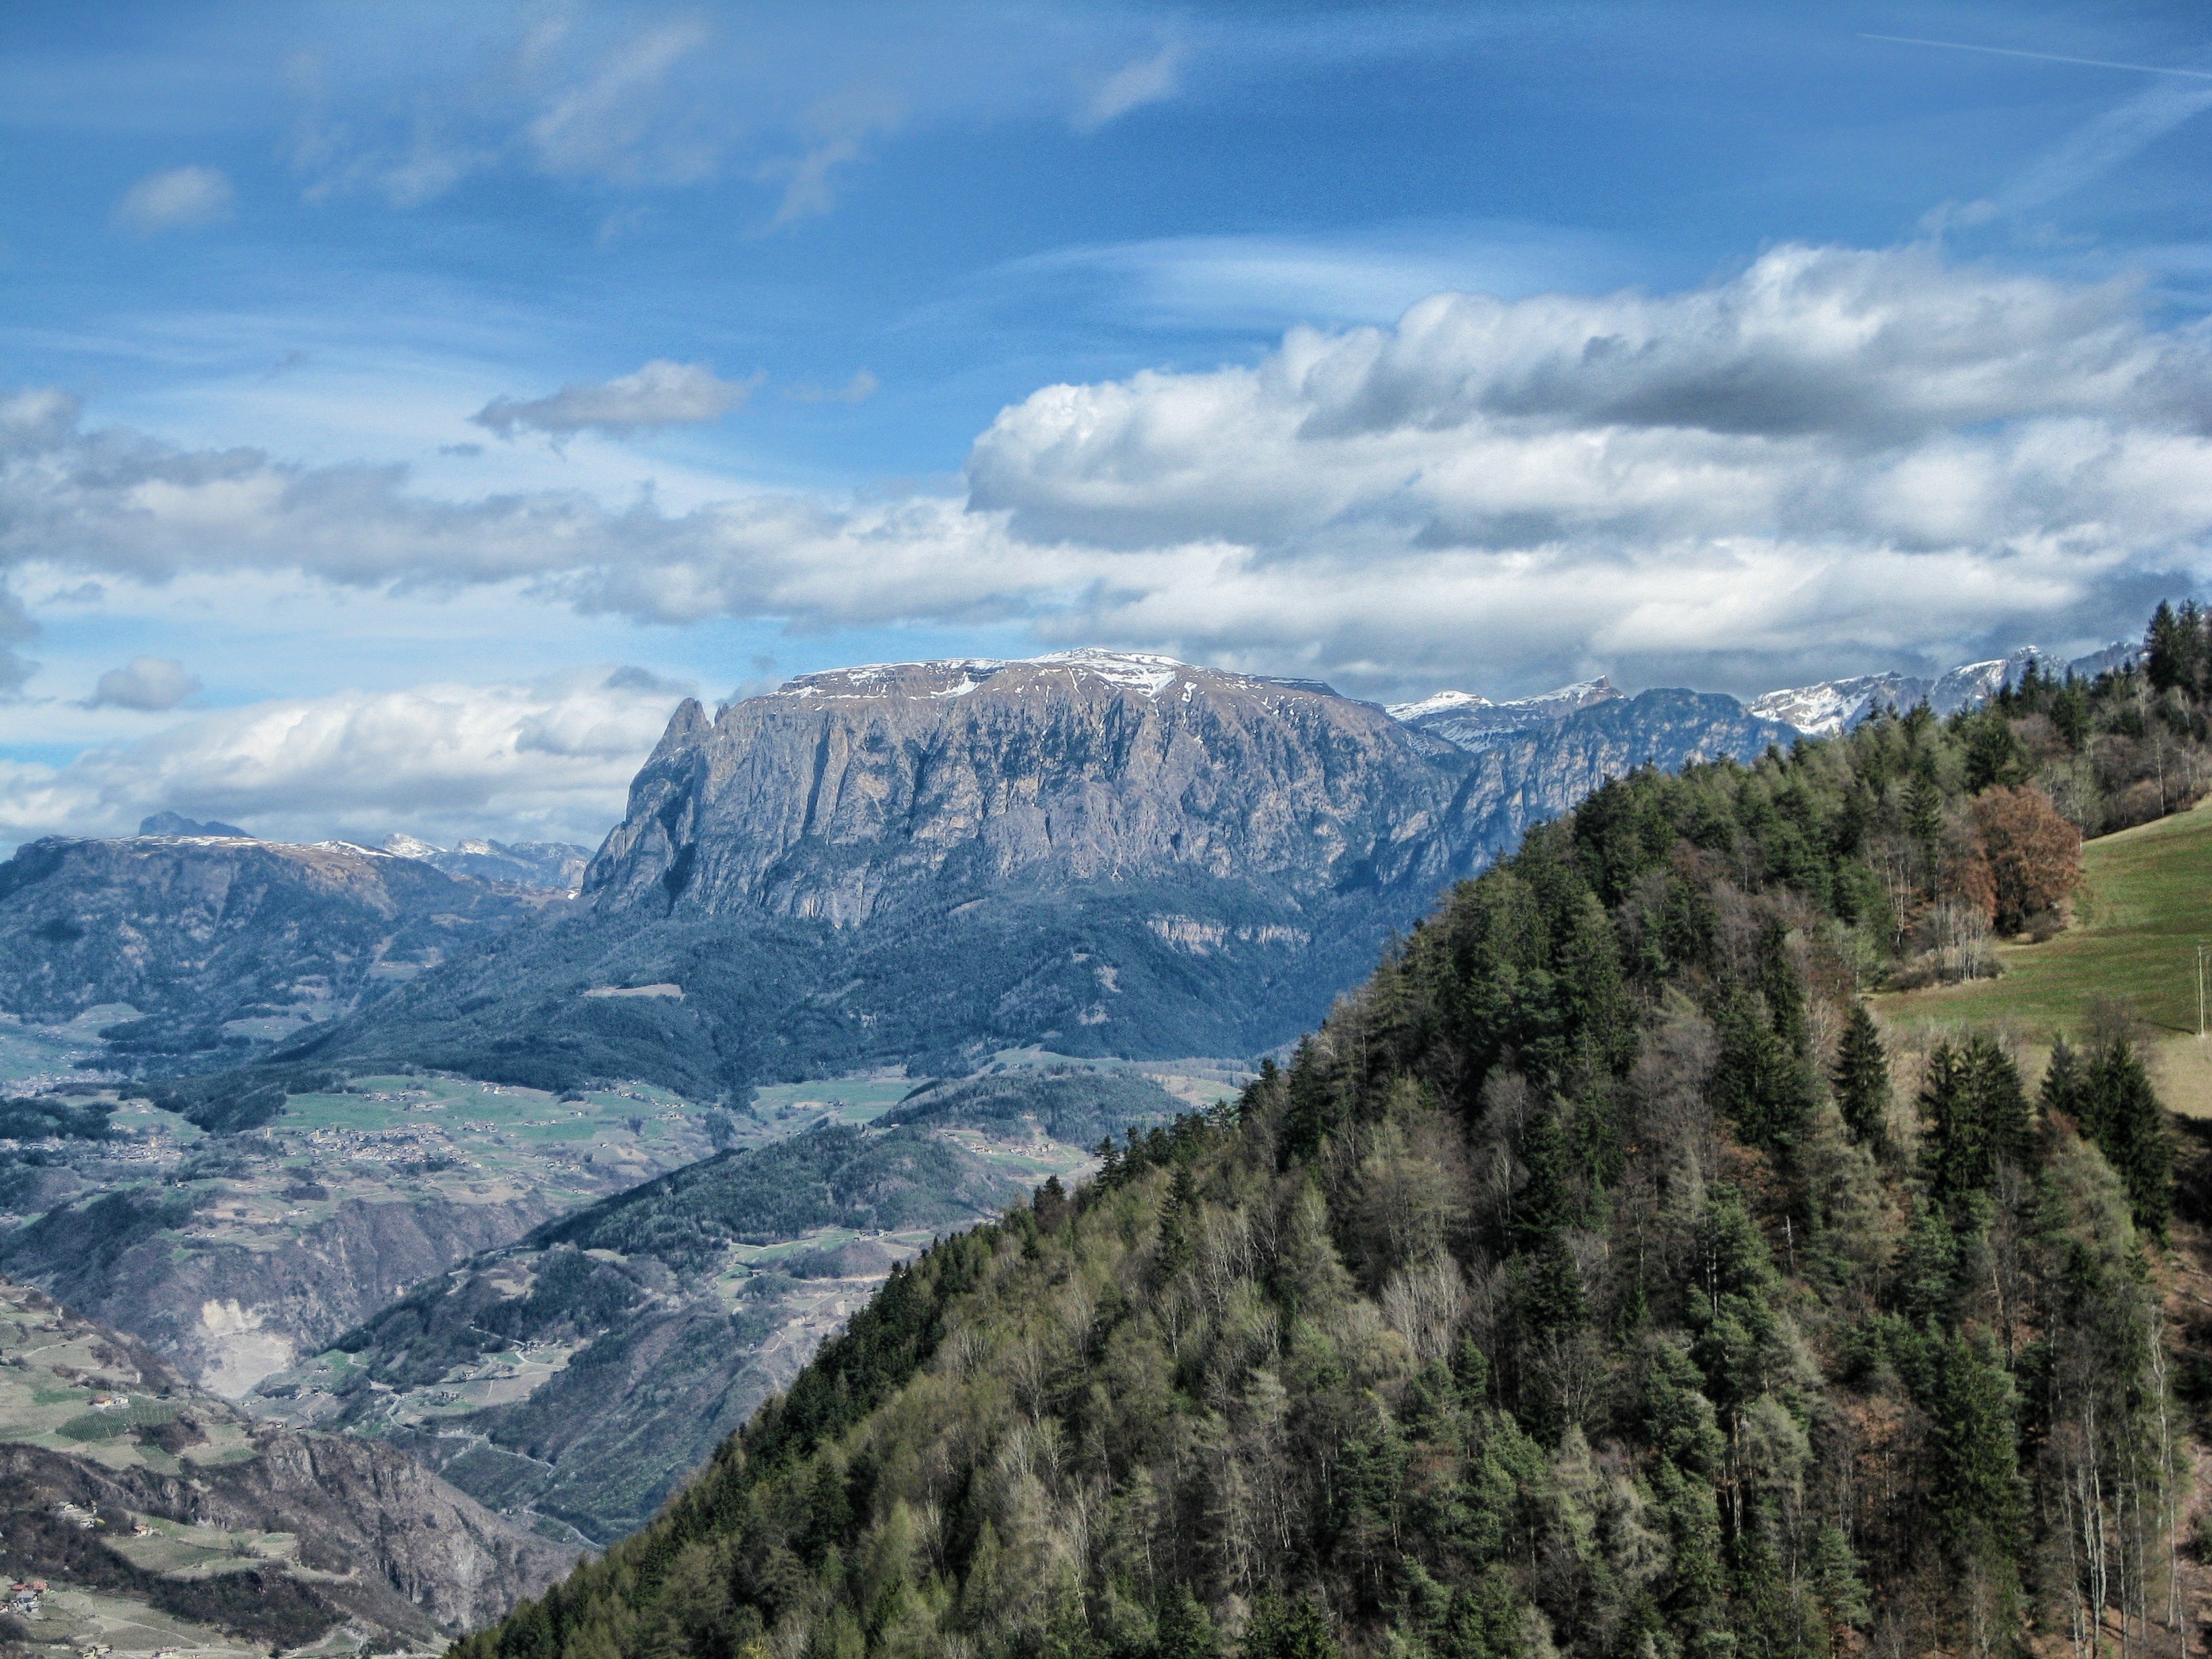
landscape, nature, forest, wilderness, walking, mountain, sky, adventure, valley, mountain range, summer, spring, scenic, park, italy, gorge, national park, ridge, trees, woods, outside, hdr, clouds, mountains, alps, ravine, plateau, fell, landform, mountain pass, geographical feature, mountainous landforms